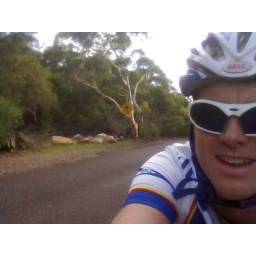
check the classic aussie road sign in the background